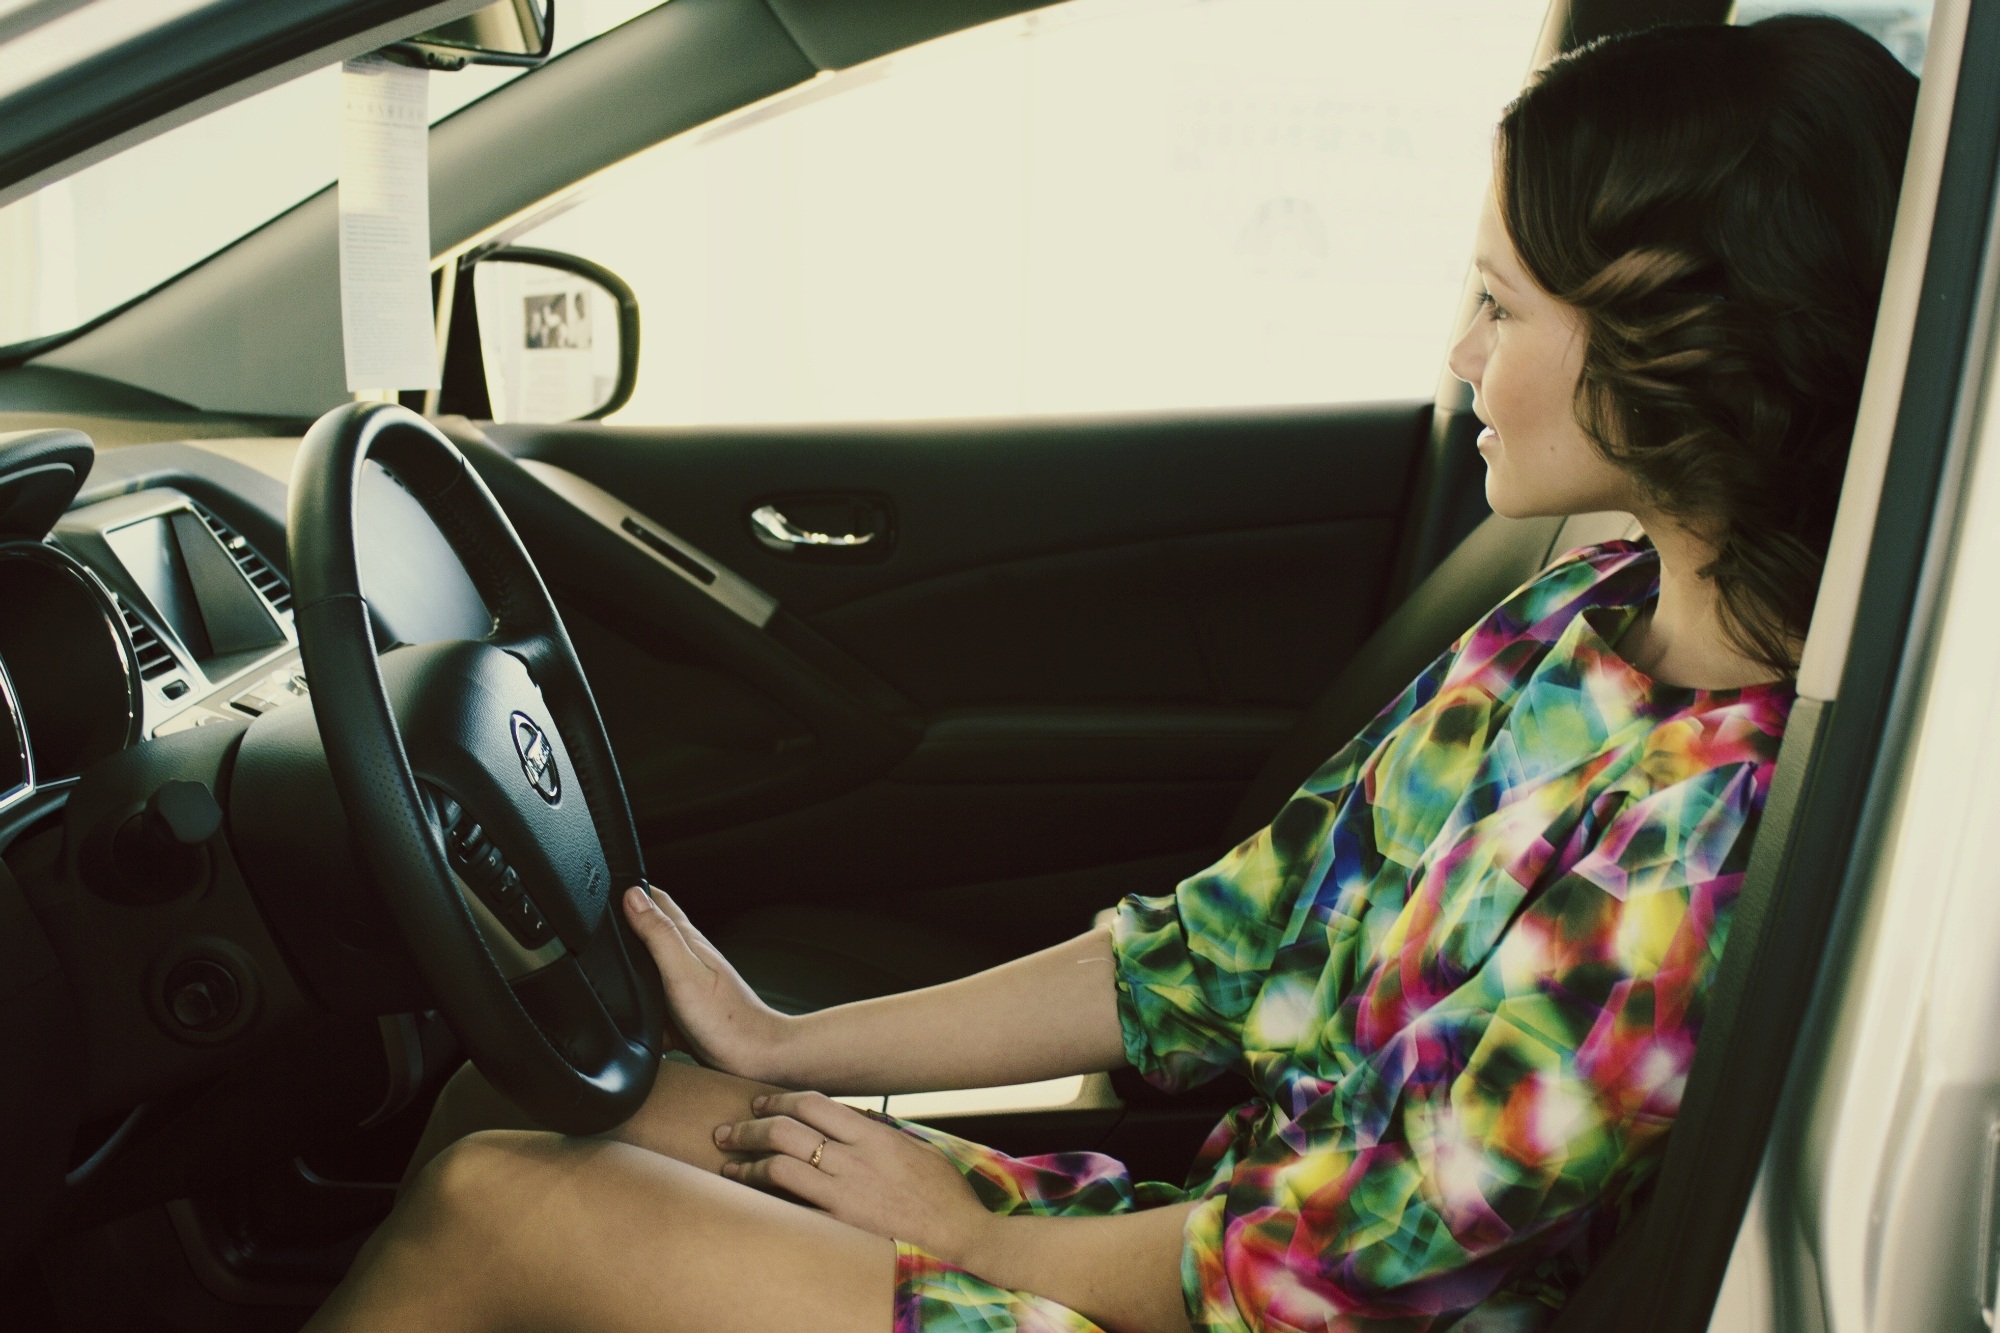
car, wheel, driving, vehicle, romance, auto, steering wheel, car seat, beautiful girl, auto show, automobile make, automotive exterior, automotive design, go girl